George Pinkney Morgan House

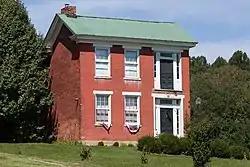

George Pinkney Morgan House, also known as David Morgan Homeplace, is a historic home located at Rivesville, Marion County, West Virginia. It was built between 1857 and 1860, and is a two-story, red brick farmhouse in the Greek Revival style.